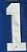
Number: 1